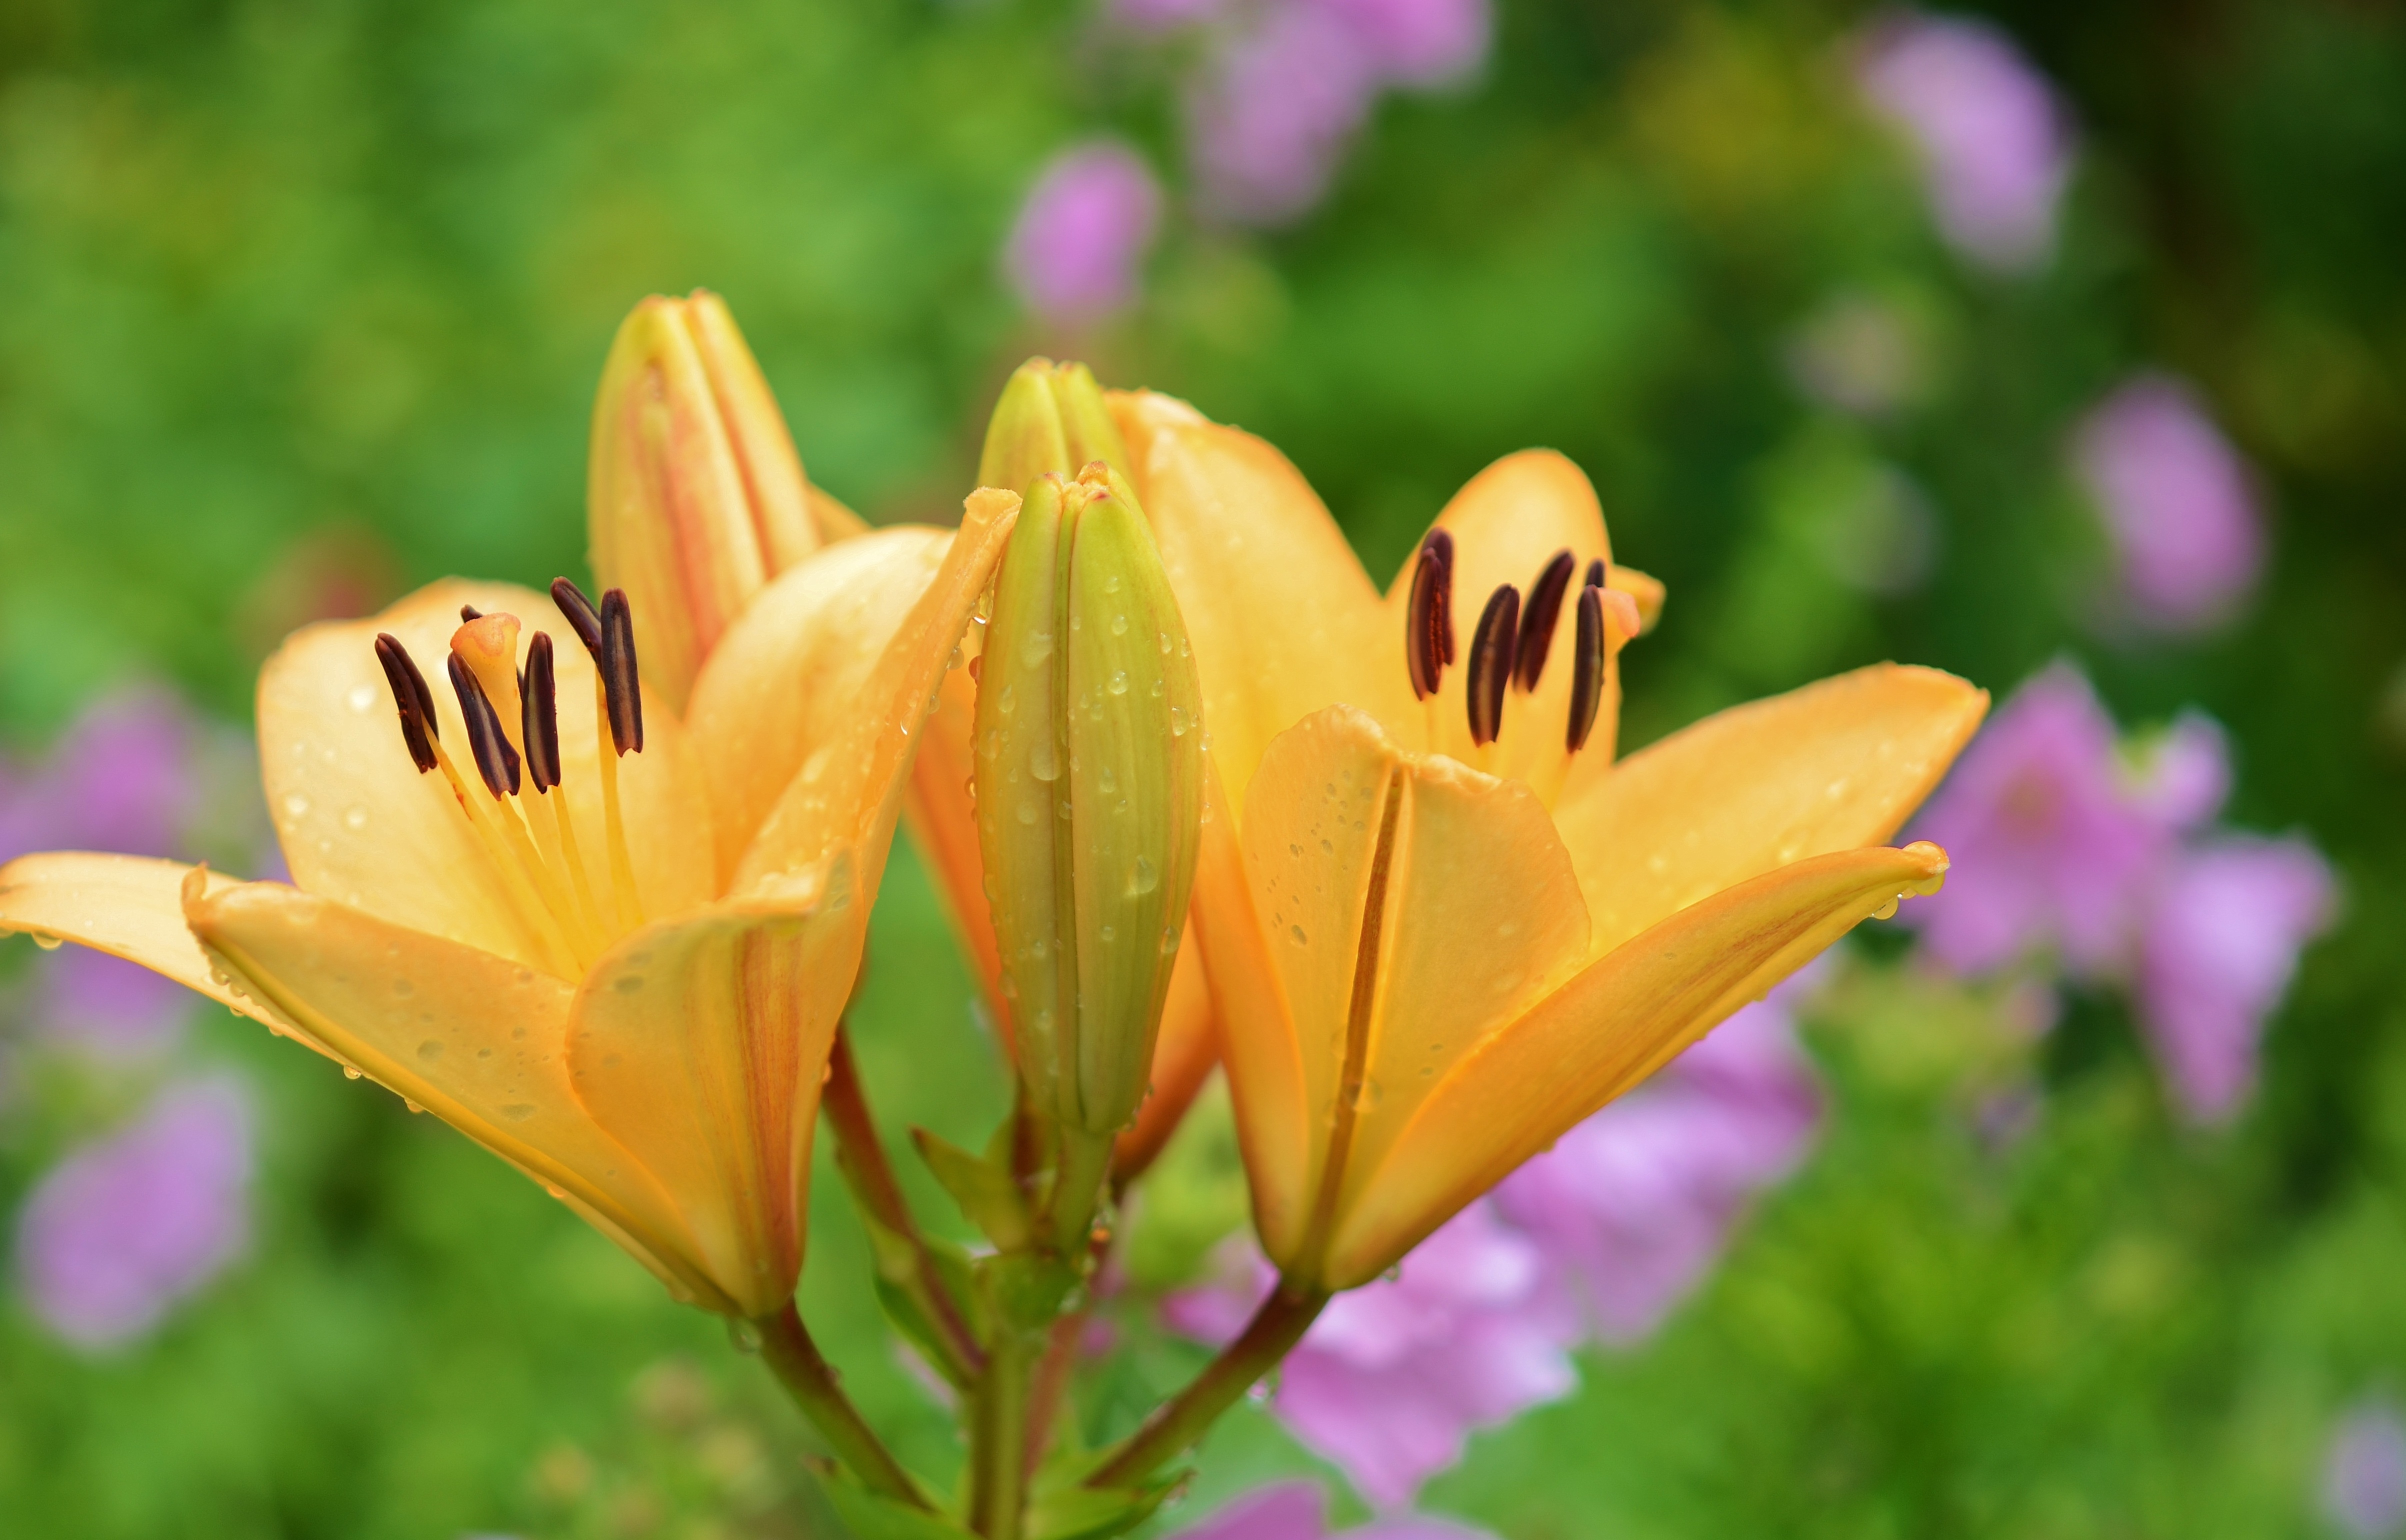
nature, blossom, plant, meadow, leaf, flower, petal, bloom, summer, floral, bouquet, spring, green, macro, natural, botany, blooming, yellow, garden, flora, wildflower, shrub, lily, macro photography, flowering plant, land plant